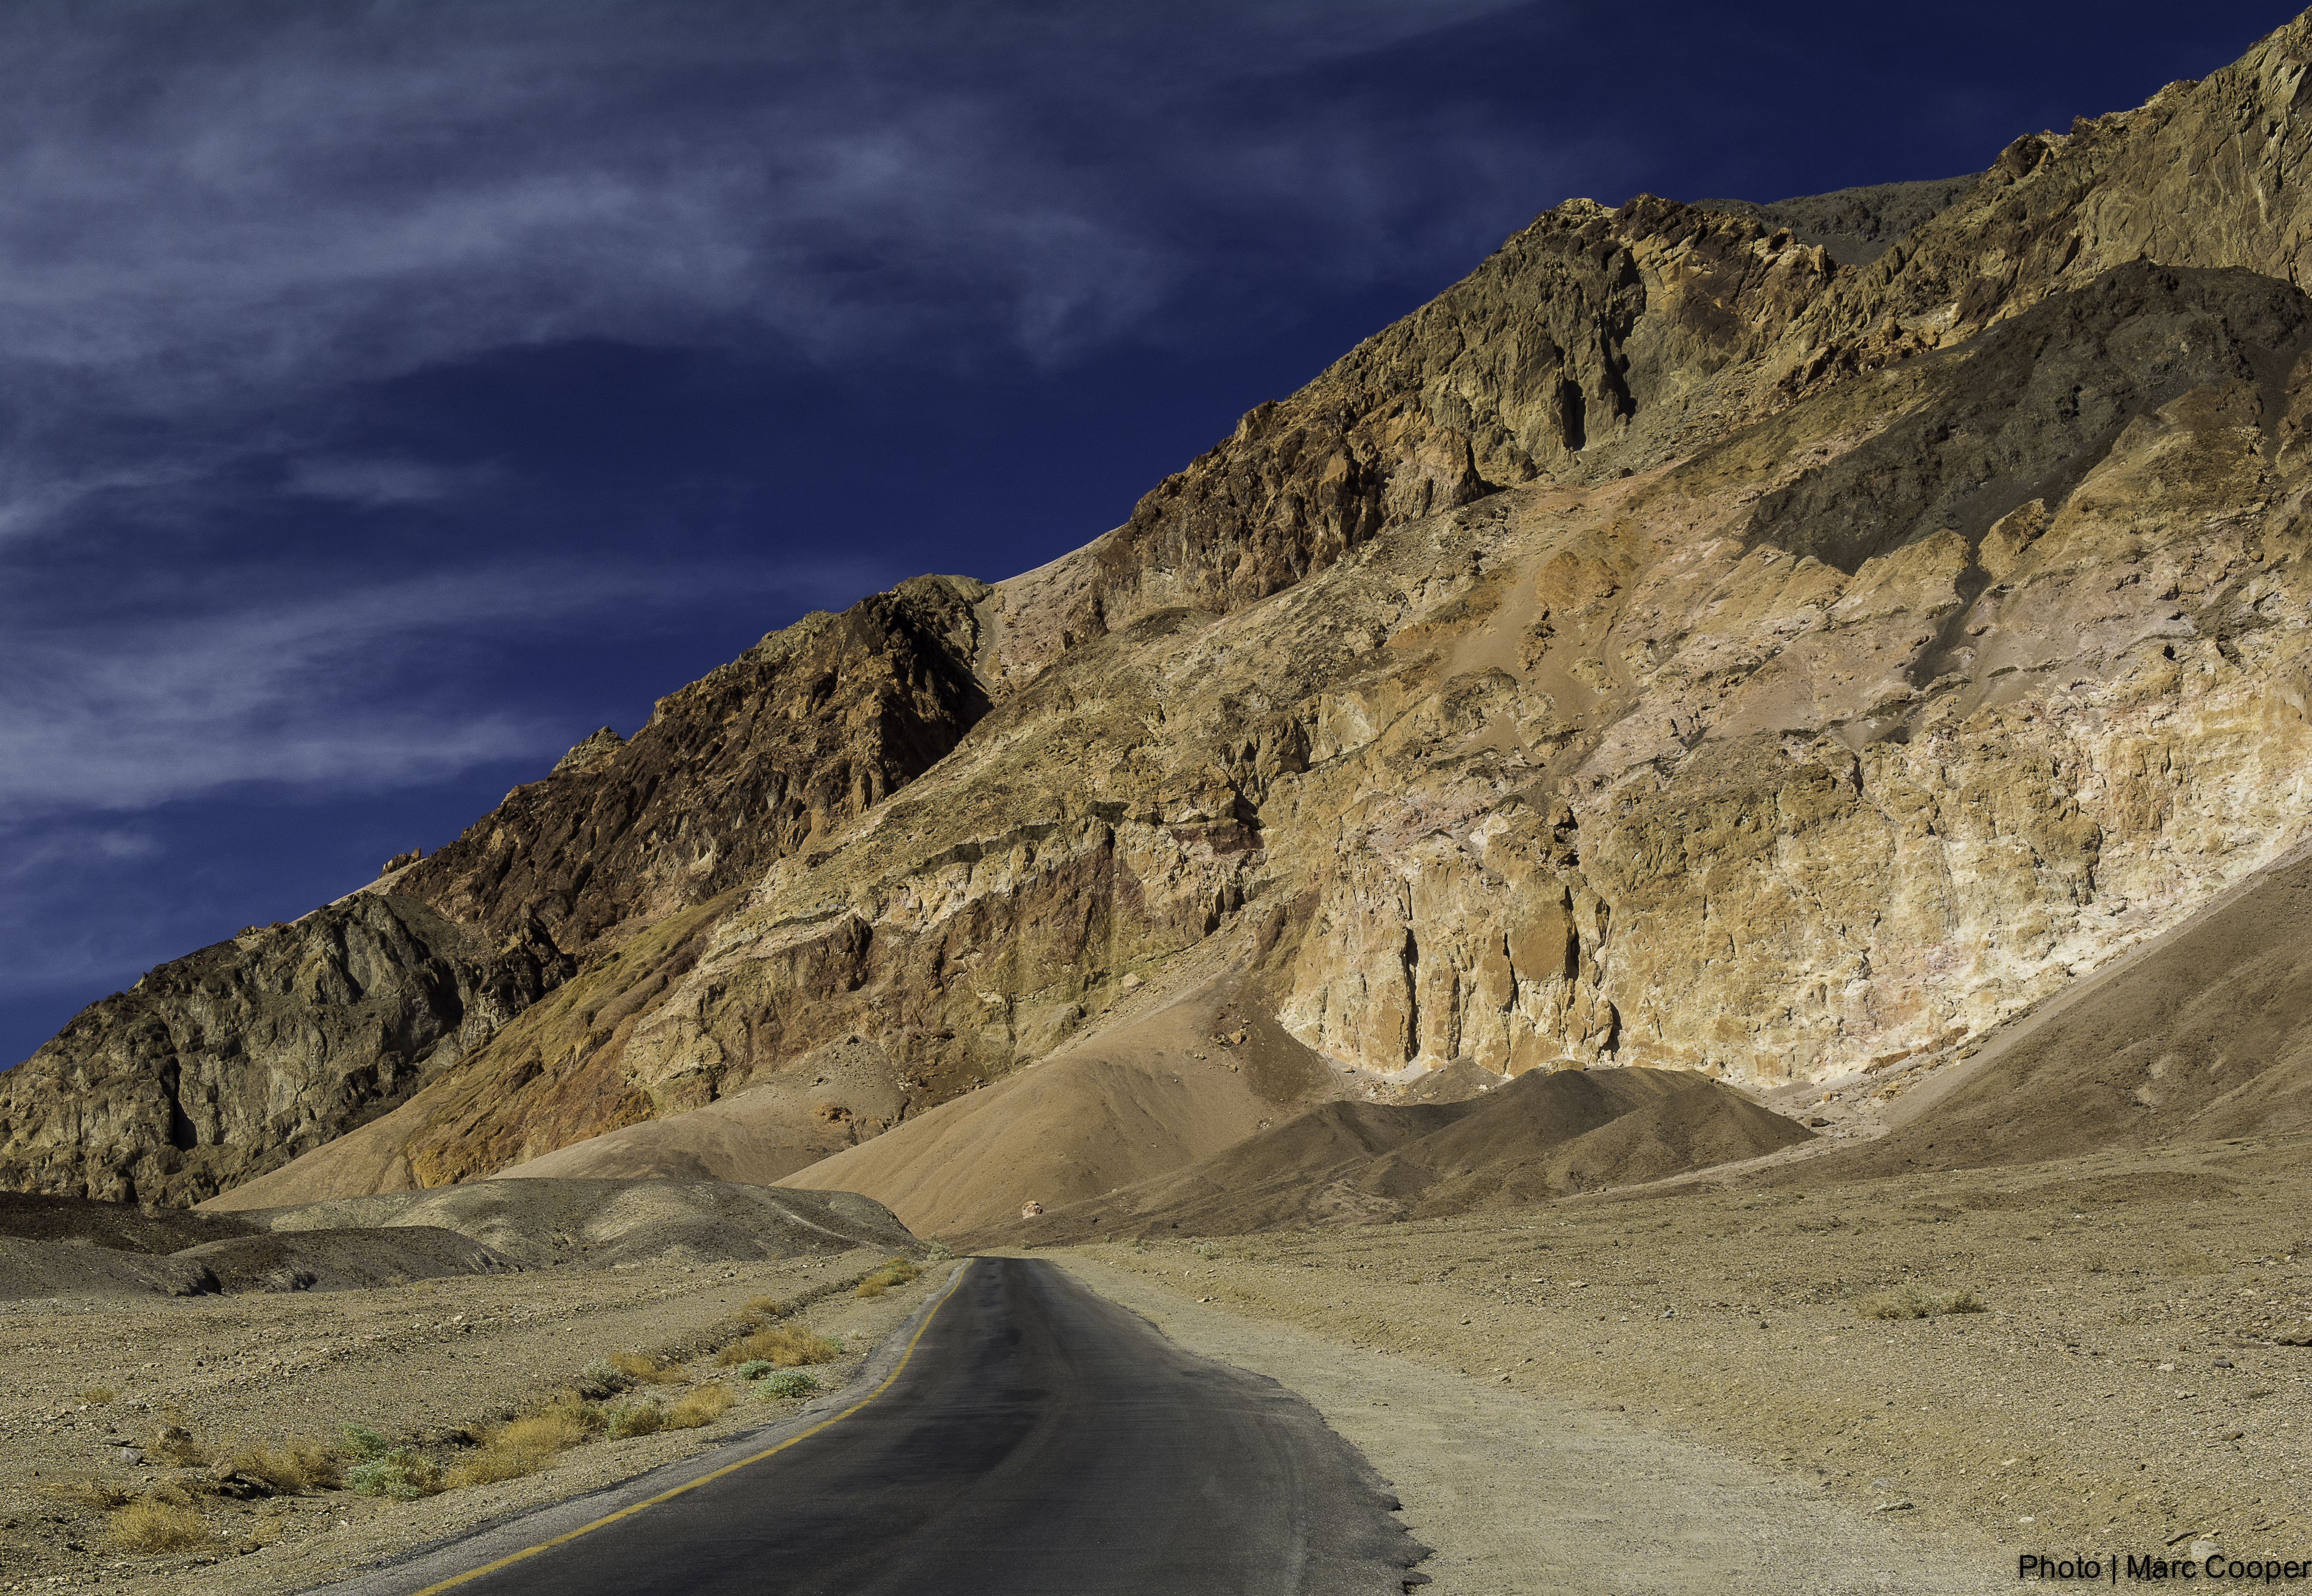
landscape, rock, wilderness, mountain, hill, desert, valley, mountain range, terrain, ridge, geology, badlands, plateau, deathvalley, marccooper, devilsgolfcourse, artistspalette, wadi, landform, mountain pass, natural environment, geographical feature, mountainous landforms